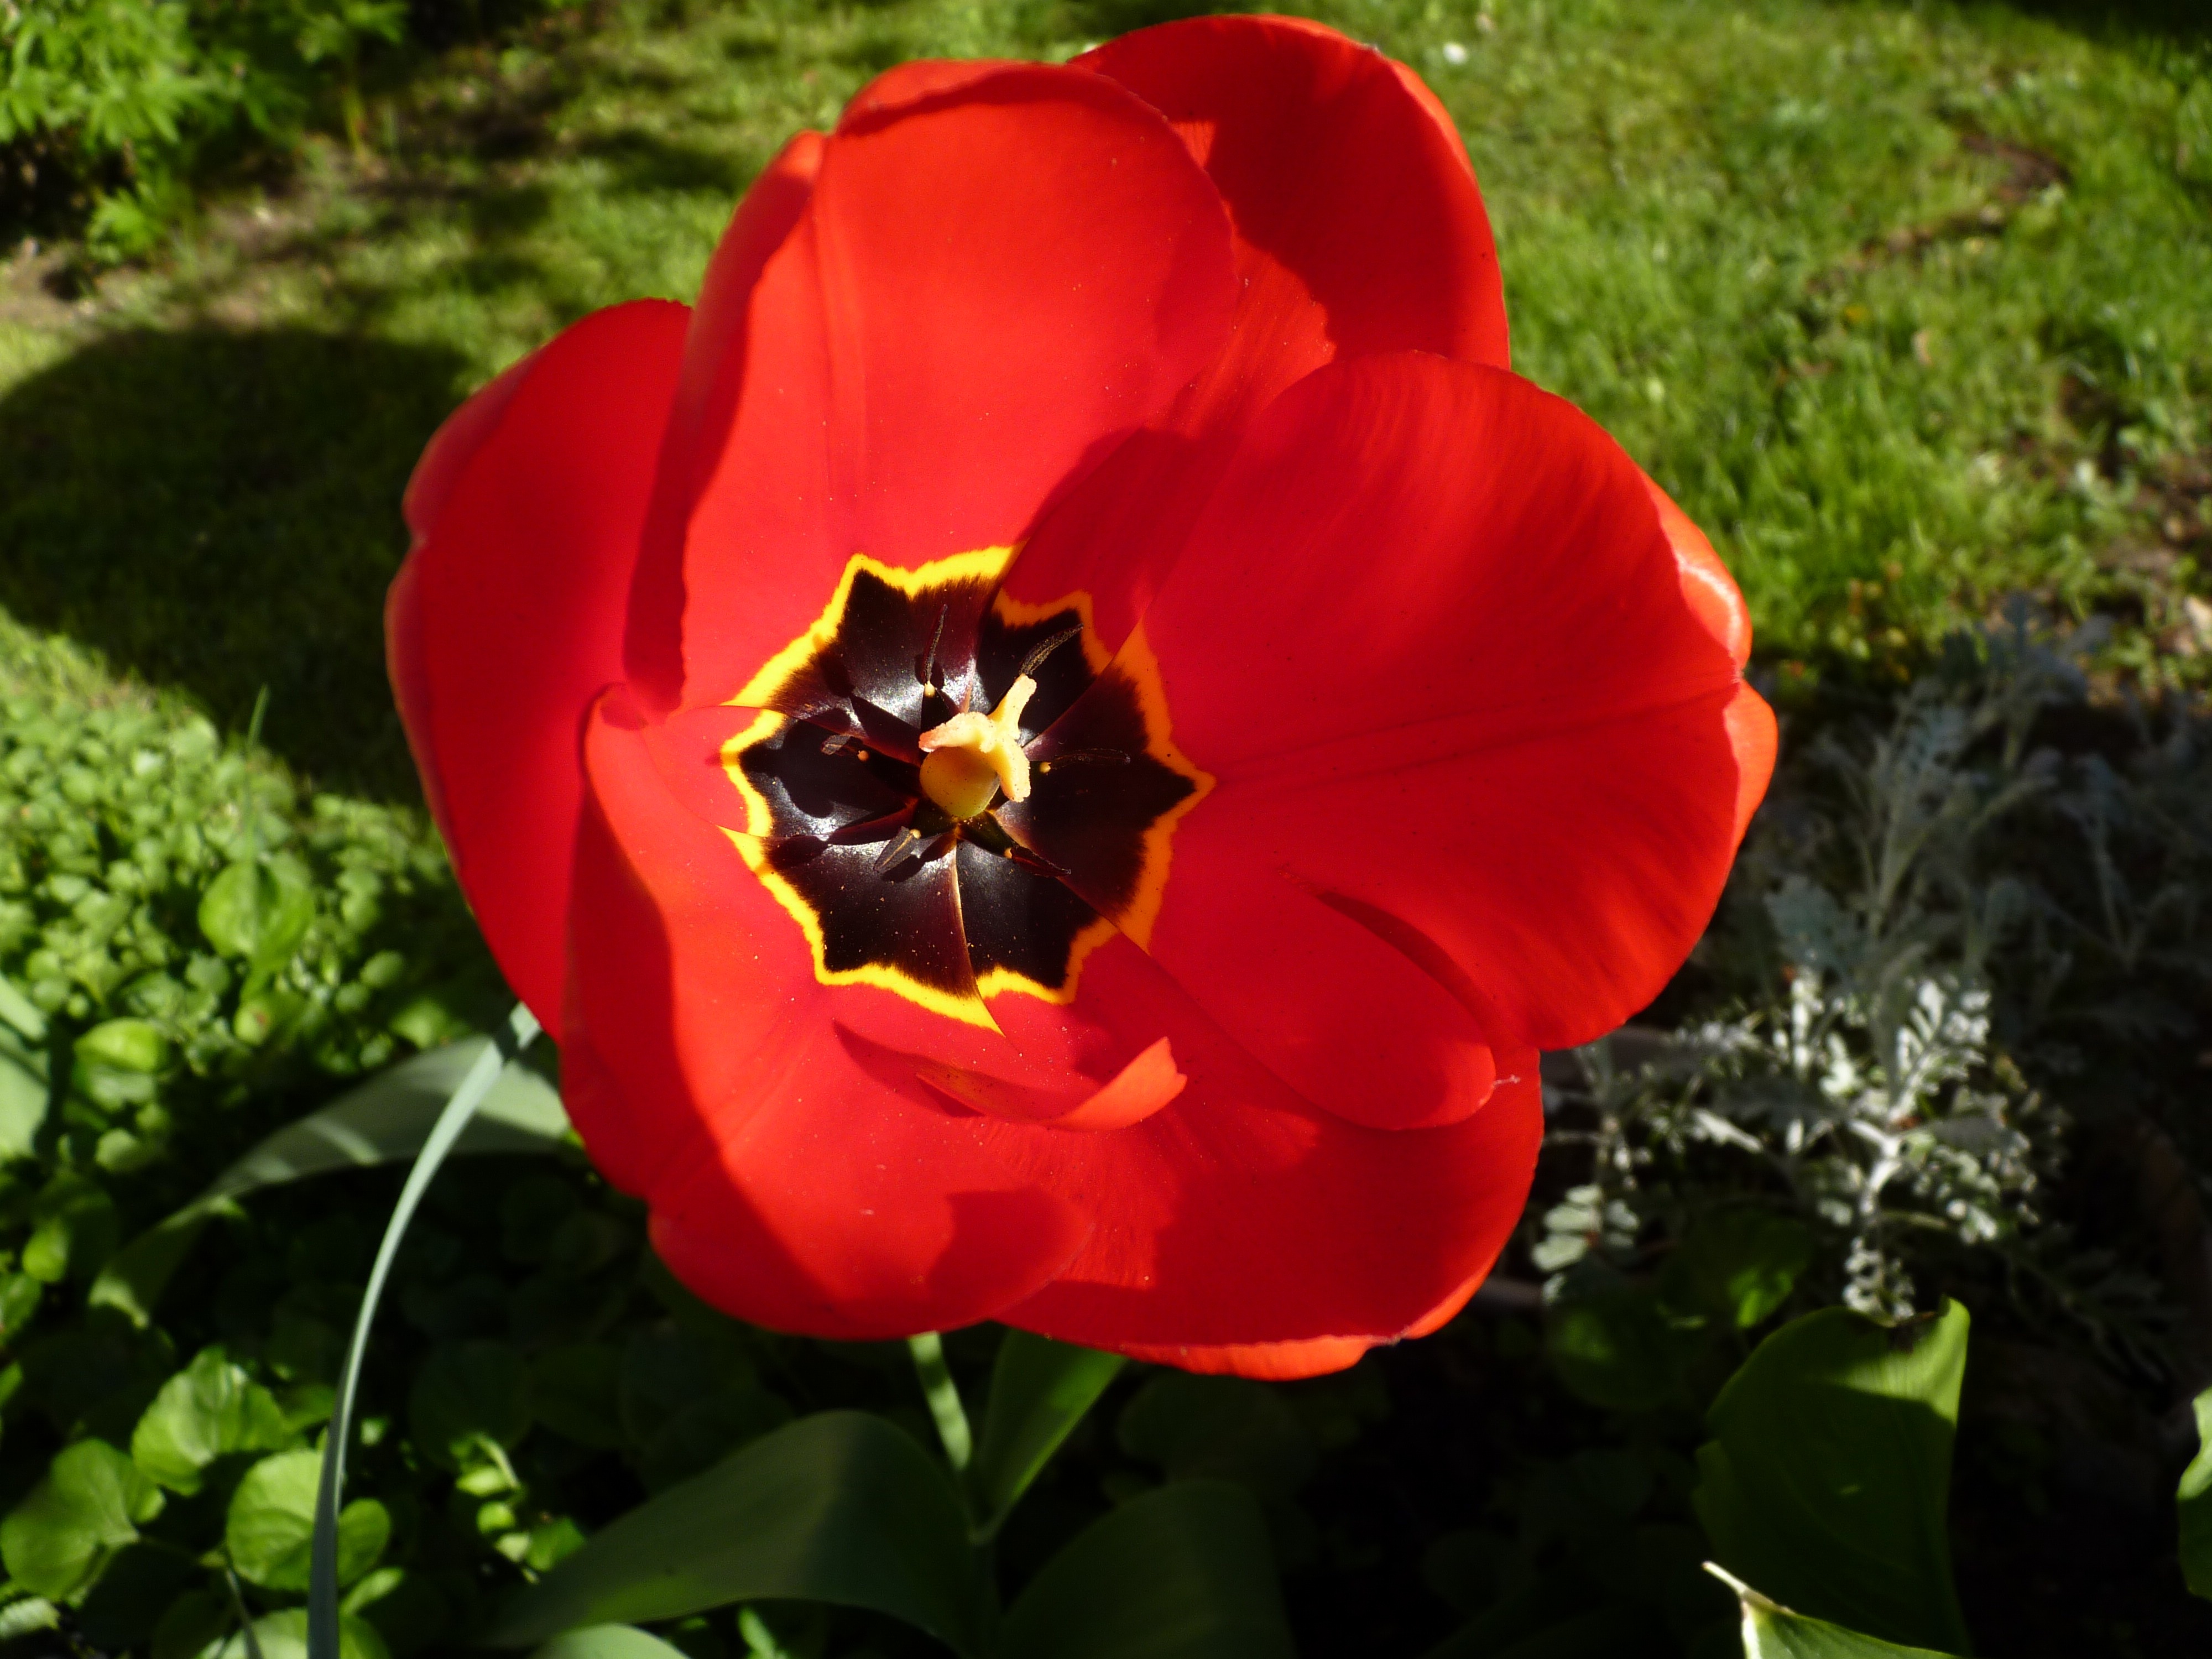
plant, flower, petal, tulip, red, botany, flora, close up, macro photography, flowering plant, land plant